Zen 3

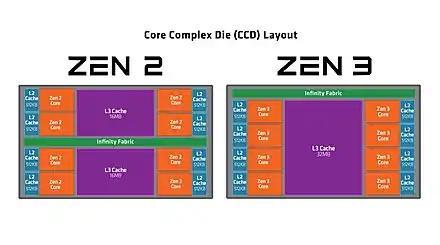
CCD layouts comparison for Zen 2 and Zen 3

On October 8, 2020, AMD announced four Zen 3-based desktop Ryzen processors, consisting of one Ryzen 5, one Ryzen 7, and two Ryzen 9 CPUs and featuring between 6 and 16 cores.